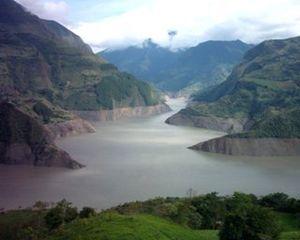
Un barrage est un ouvrage d'art construit en travers d'un cours d'eau et destiné à en réguler le débit et/ou à stocker de l'eau, notamment pour le contrôle des crues, l'irrigation, l'industrie, l'hydroélectricité, la pisciculture, une réserve d'eau potable, etc. Dans la nature, il existe aussi des barrages de castors.